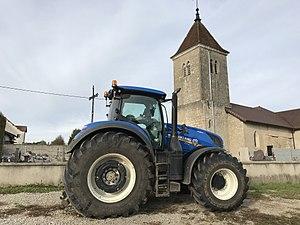
Tracteur New Holland T7.315 garé devant l'église de Rothonay (Jura, France) en octobre 2017.